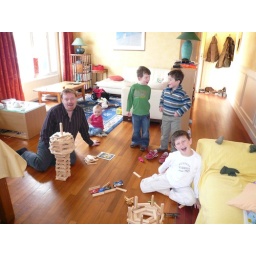
That big tower by me gets destroyed in a YouTube video I'll do later....